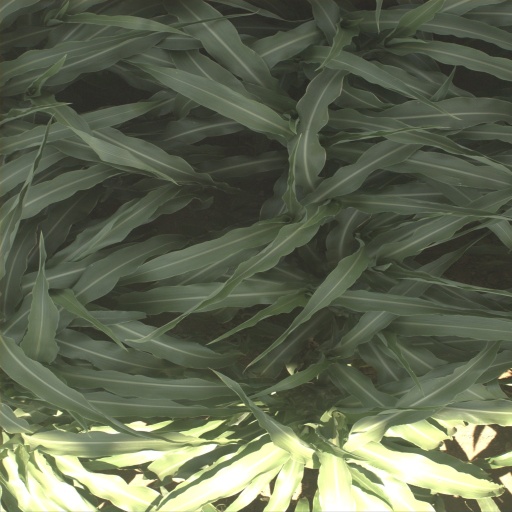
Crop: sorghum